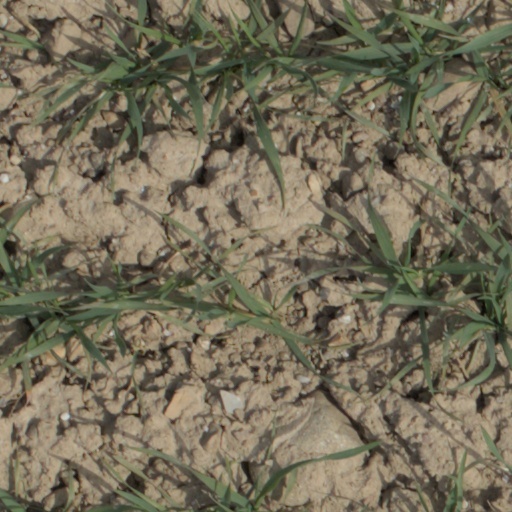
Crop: wheat